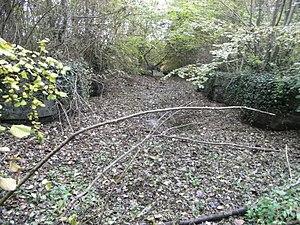
Écluse de Jutigny (77), faisant partie du projet de canal devant relier la Provins à Paris, via la Seine, nommé Canal royal de Provins.
Jutigny est une commune française située dans le département de Seine-et-Marne en région Île-de-France.